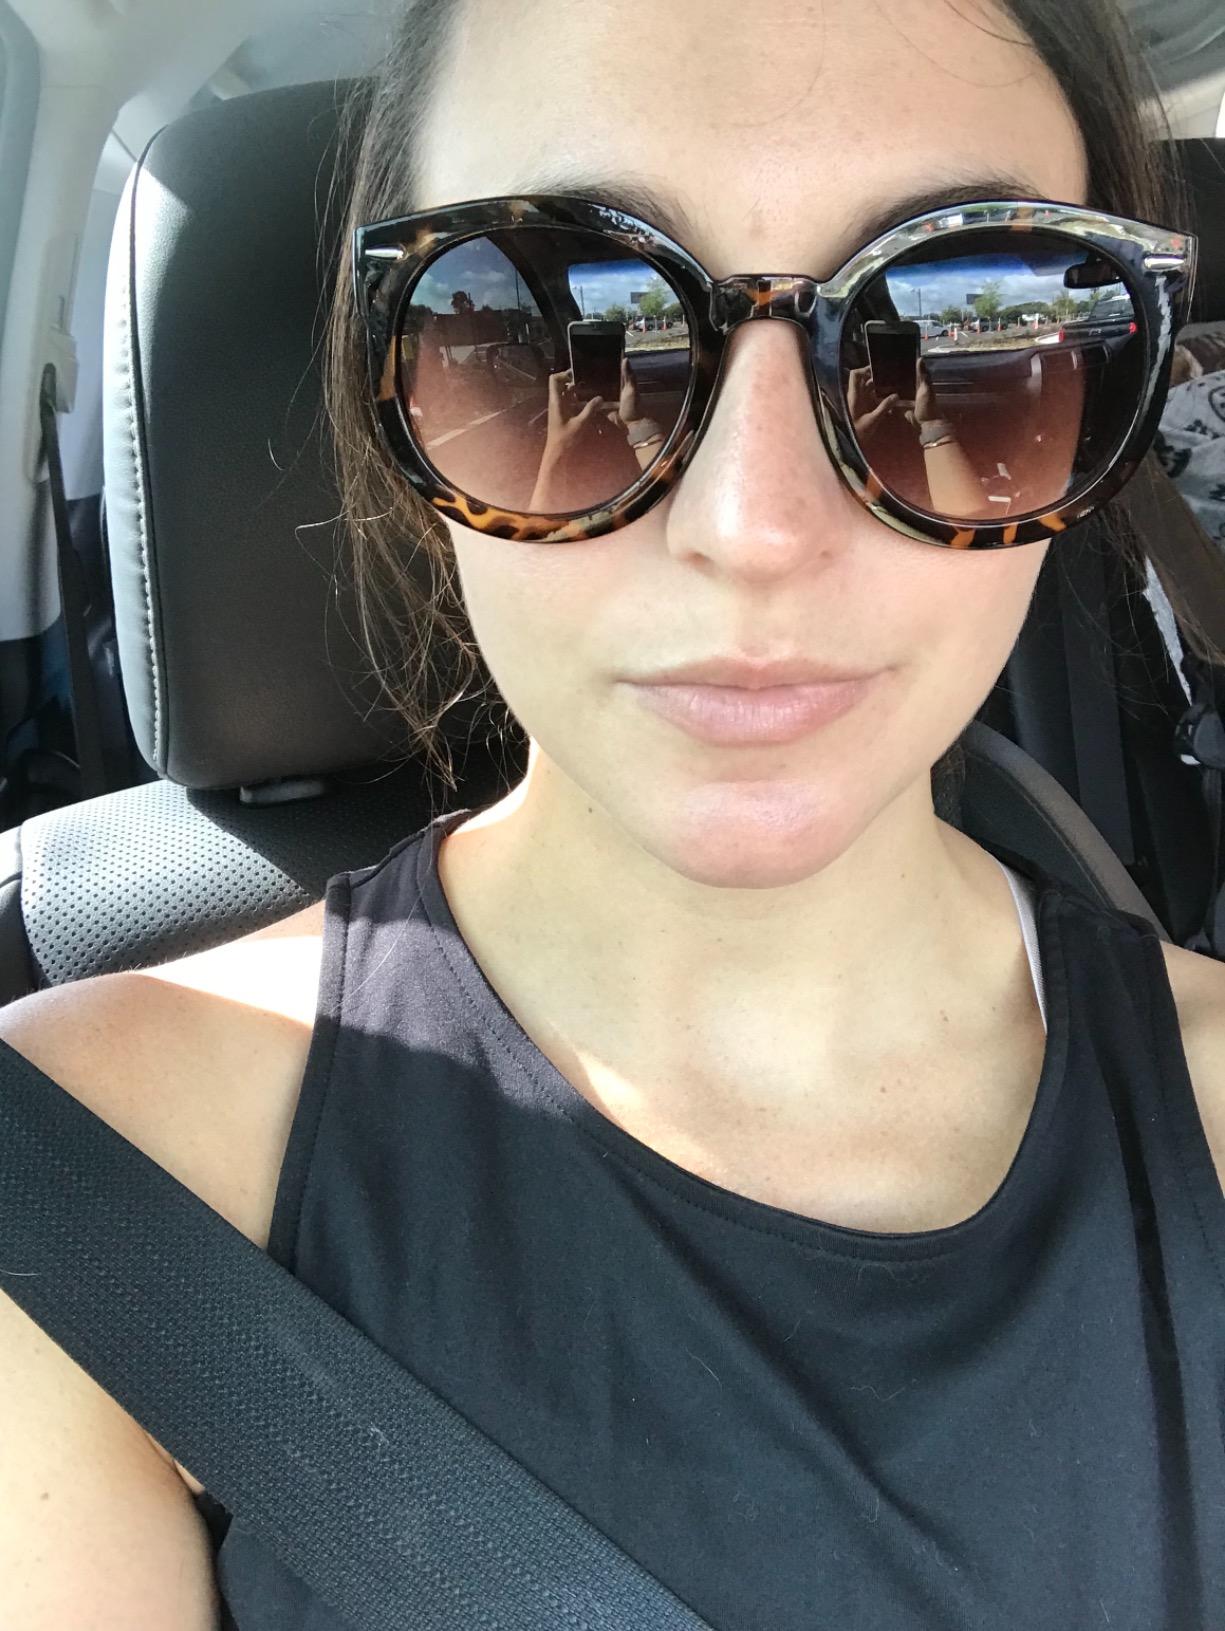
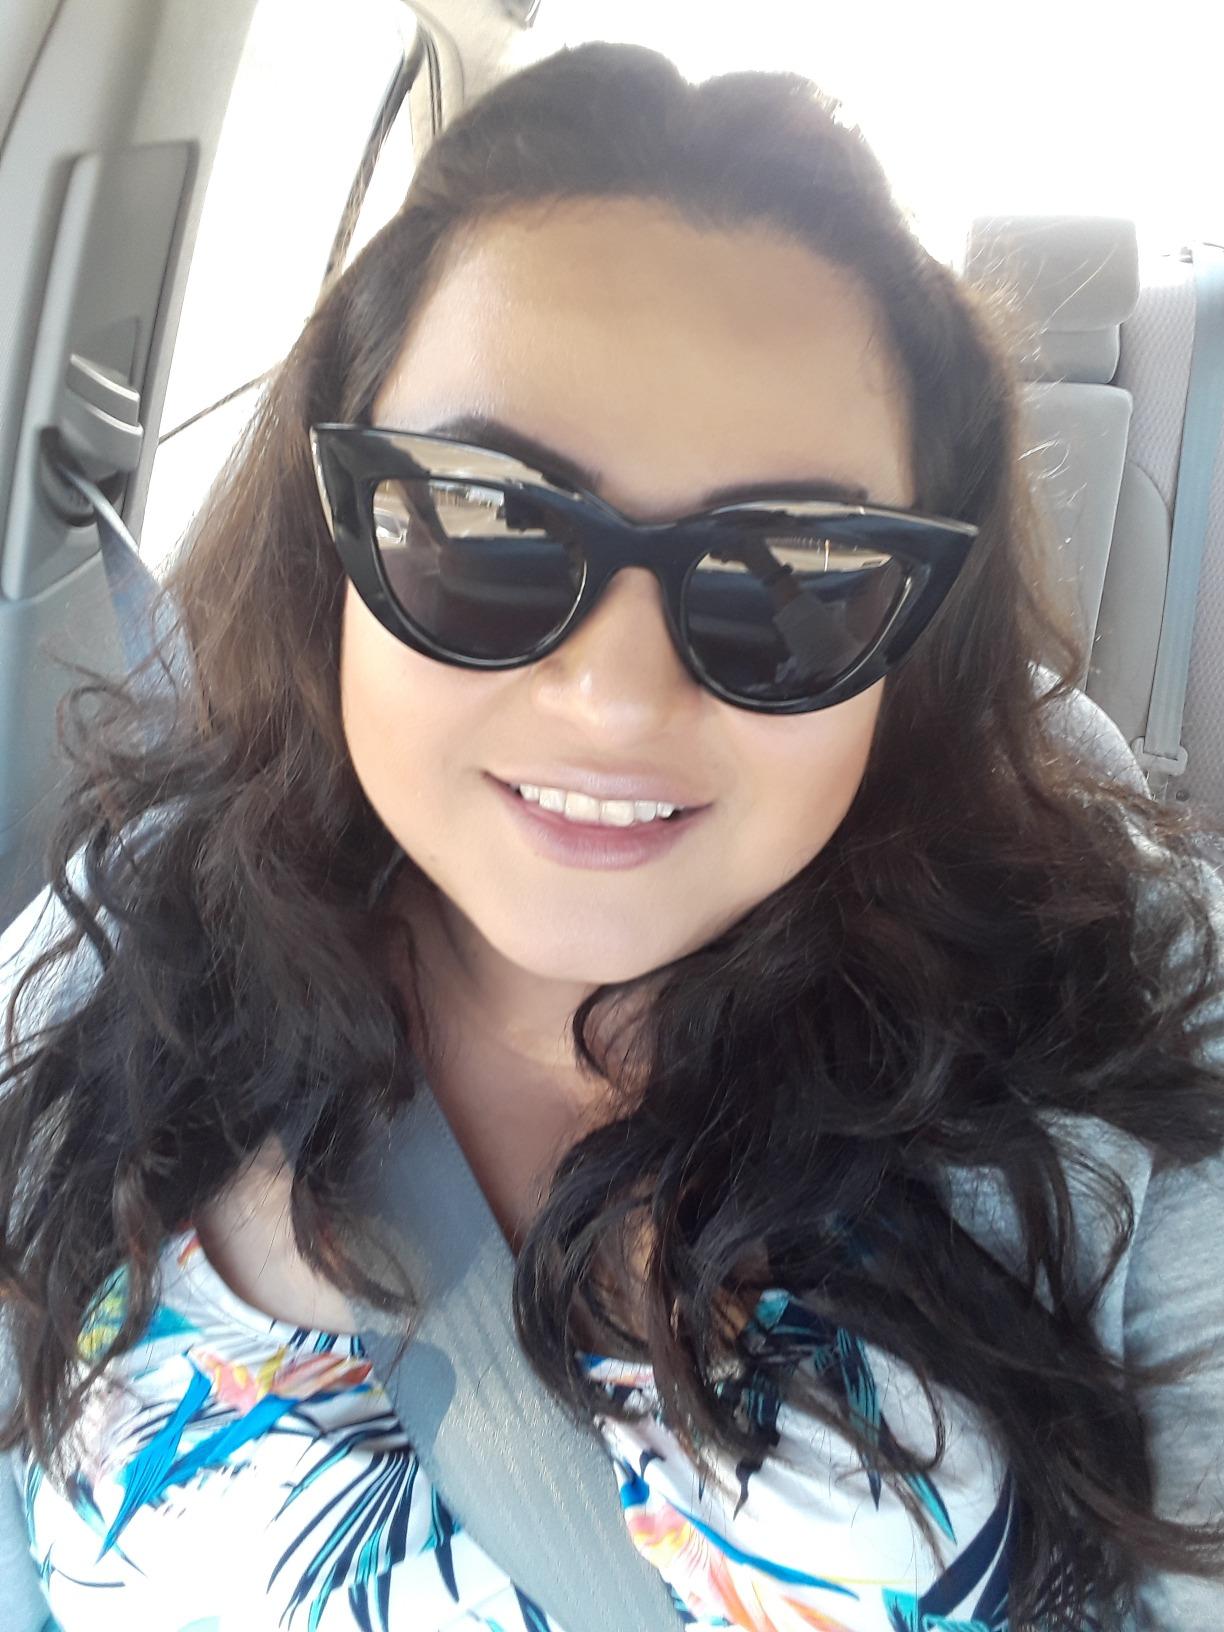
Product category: accessories_sunglasses
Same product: no